Question: What yellow condiment is on the table?
Tambaya: Menene kayan haɗi mai launin ɗorawa  akan tebir?
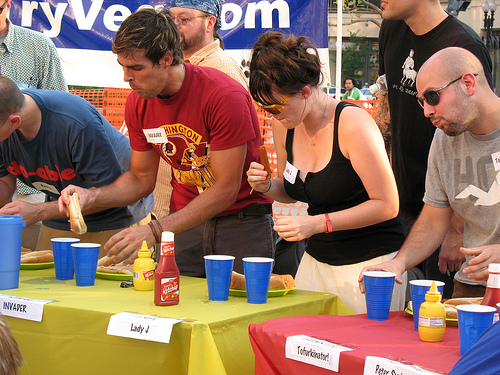
Answer: Mustard.
Amsa: Mustard.